Falstaff (opera)

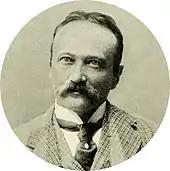
Boito in 1893

Verdi accepted the need to trim Shakespeare's plot to keep the opera within an acceptable length. He was sorry, nonetheless, to see the loss of Falstaff's second humiliation, dressed up as the Wise Woman of Brentford to escape from Ford. He wrote of his desire to do justice to Shakespeare: "To sketch the characters in a few strokes, to weave the plot, to extract all the juice from that enormous Shakespearian orange". Shortly after the premiere an English critic, R A Streatfeild, remarked on how Verdi succeeded: